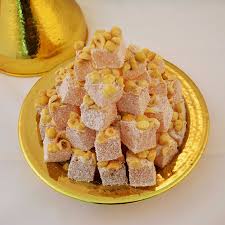
Yemek: lokum